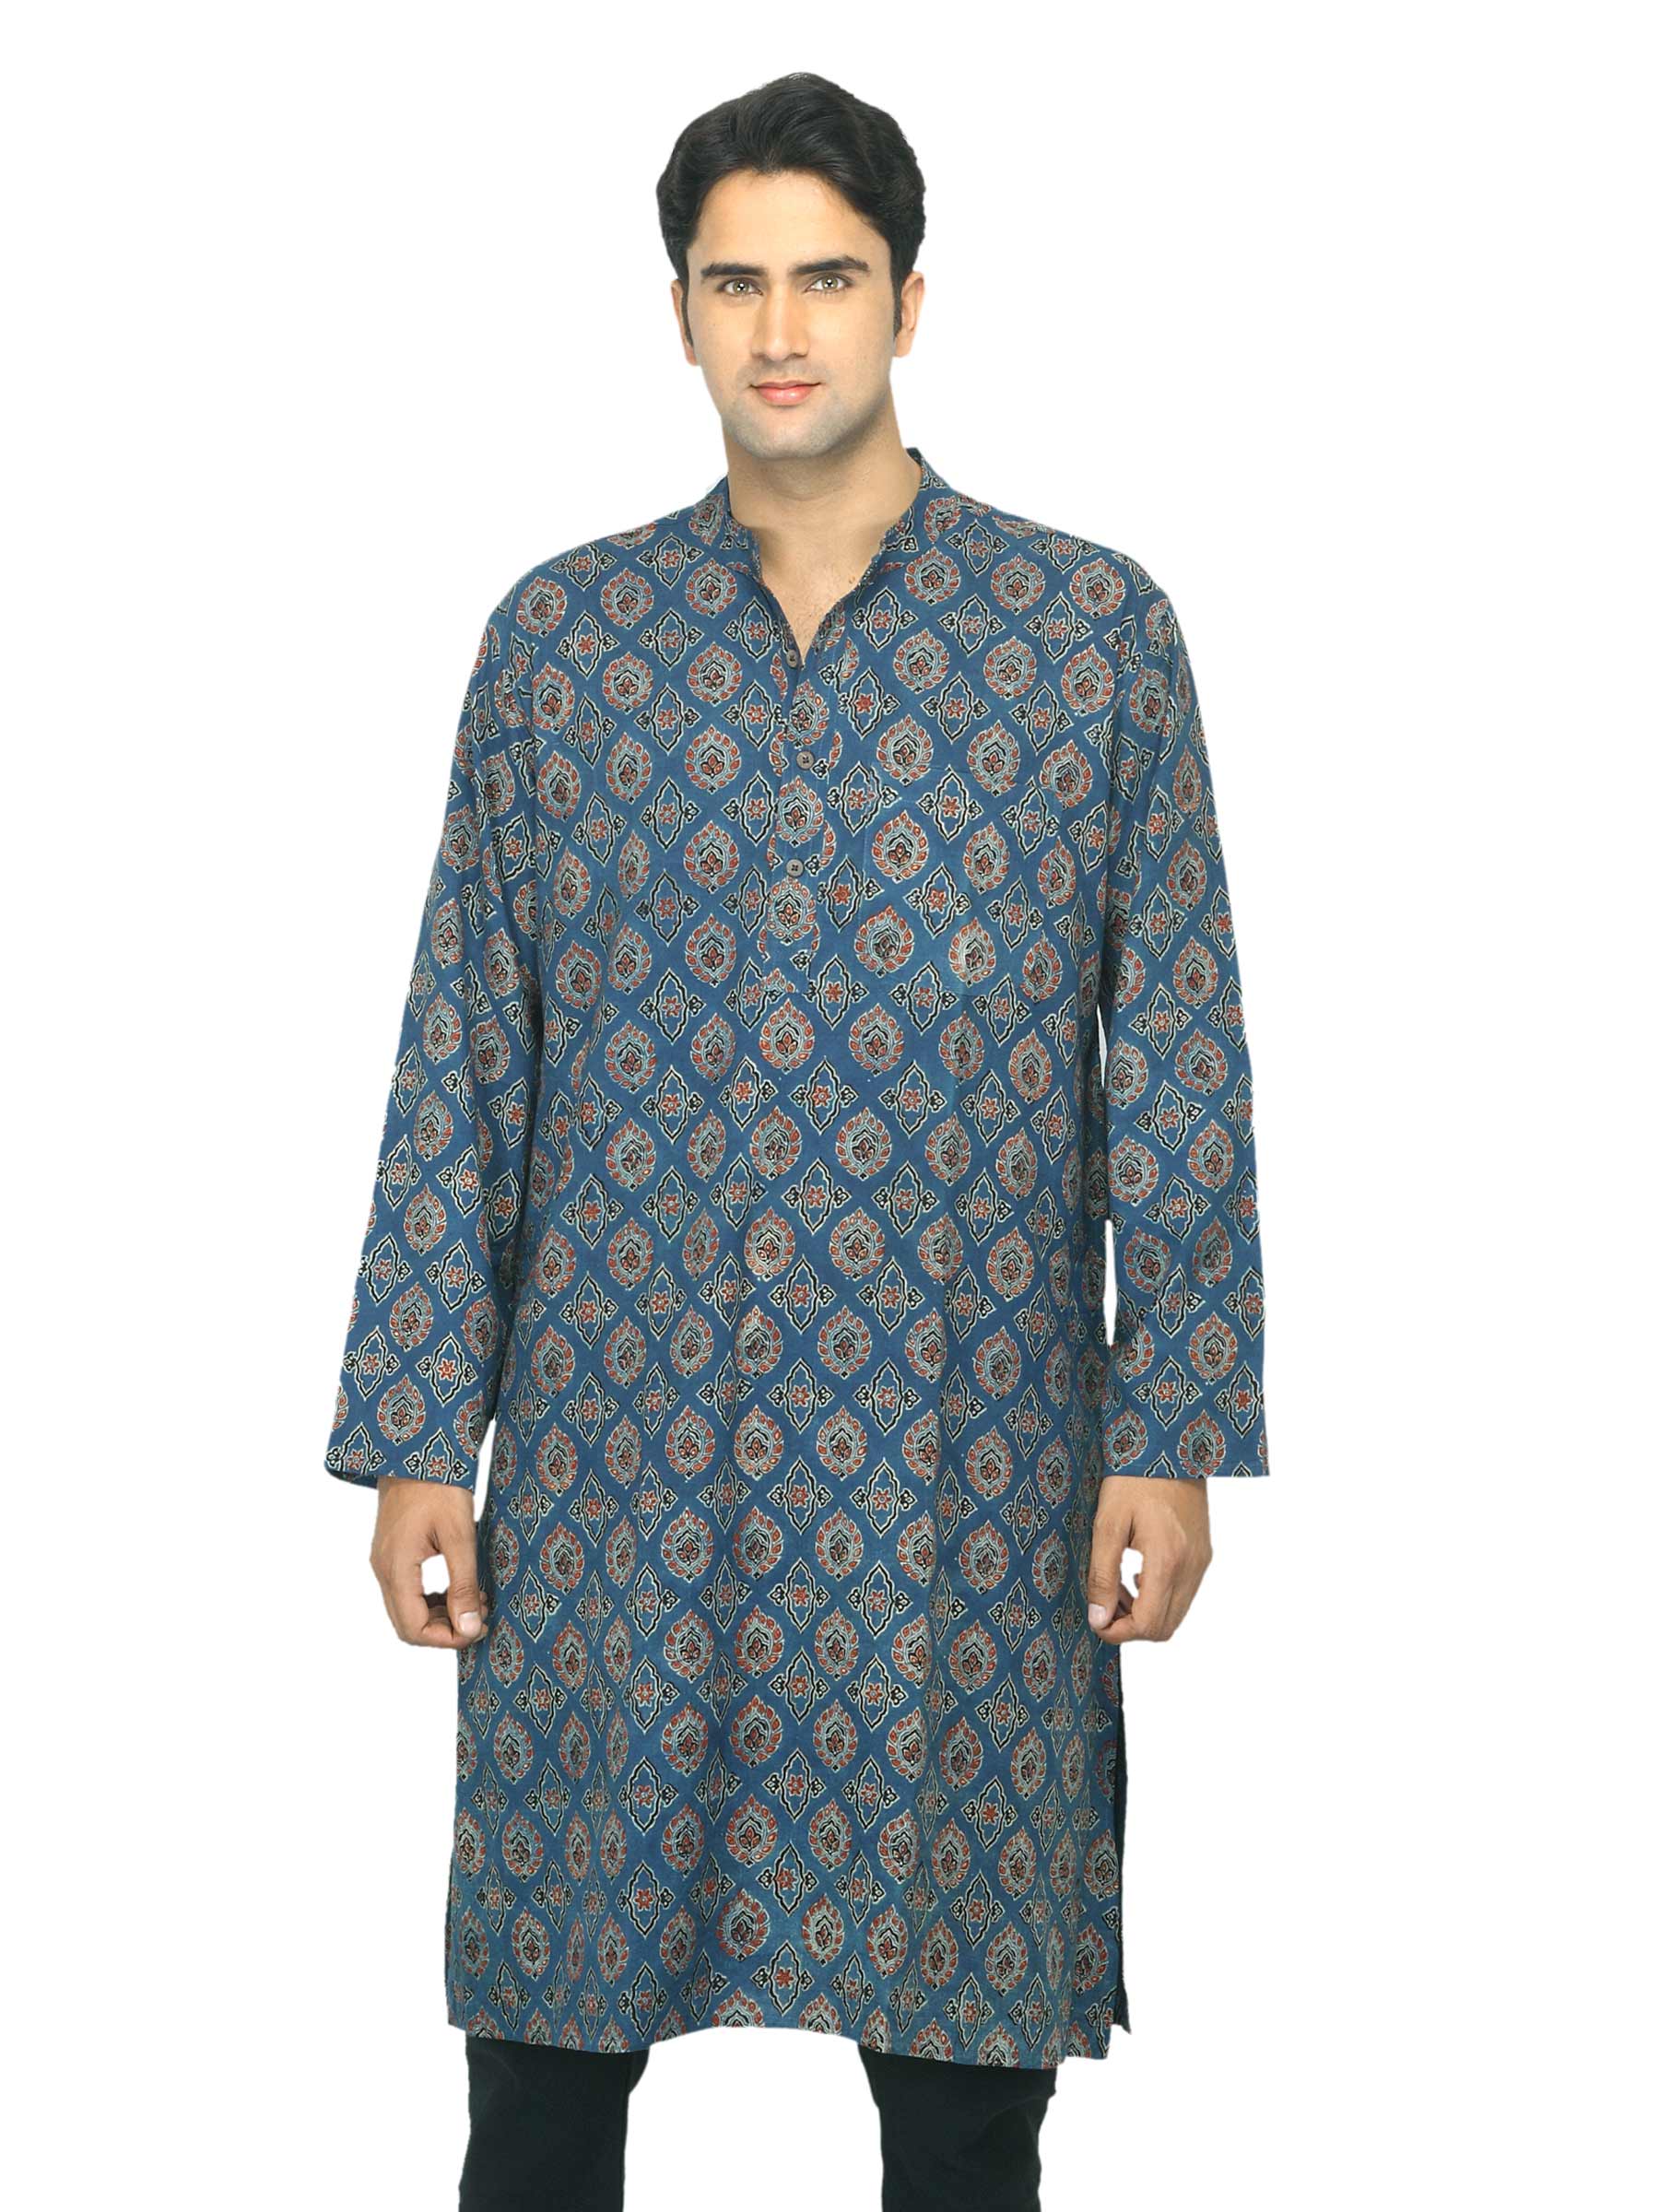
Fabindia Men Blue Printed Kurta
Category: Apparel / Topwear / Kurtas
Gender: Men
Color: Blue
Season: Summer 2012
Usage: Ethnic